Galena and Chicago Union Railroad

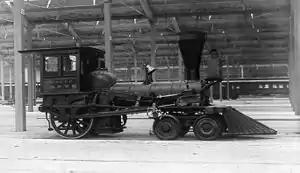
The "Pioneer" ca. 1898

William B. Ogden led the movement to reinvigorate the Galena and Chicago Union Railroad. When the G&CU was first chartered, Ogden had been in Chicago for less than a year, overseeing his wealthy brother-in-law's land investments north of the Chicago River. He had already worked to support railroad development as a young legislator in the state of New York, taking the lead in March 1835 to argue for state support of the New York and Erie Railroad. He asked fellow legislators to help build "continuous railways from New York to Lake Erie . . . through Ohio, Indiana, and Illinois, to the waters of the Mississippi," creating "the most splendid system of internal communication ever yet devised by man." The legislation passed, and his work was seen as a resounding success.